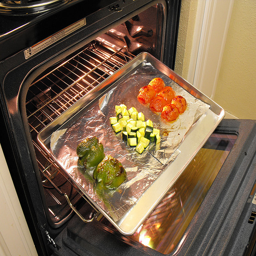
A foil lined baking tray holds vegetables on the extended oven rack of the open oven.
Vegetables are arranged on aluminum foil on a cooking tray on an oven rack.
Roasted tomatoes, zucchini, and green peppers being taken out of an oven.
The vegetables will be roasted in the oven.
A tray of vegetables on an oven rack.